Reward system

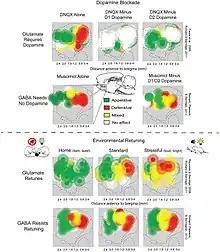
Tuning of appetitive and defensive reactions in the nucleus accumbens shell (above). AMPA blockade requires D1 function in order to produce motivated behaviors, regardless of valence, and D2 function to produce defensive behaviors. GABA agonism, on the other hand, does not requires dopamine receptor function (below). The expansion of the anatomical regions that produce defensive behaviors under stress, and appetitive behaviors in the home environment produced by AMPA antagonism. This flexibility is less evident with GABA agonism.

Incentive salience is the "wanting" or "desire" attribute, which includes a motivational component, that is assigned to a rewarding stimulus by the nucleus accumbens shell (NAcc shell). The degree of dopamine neurotransmission into the NAcc shell from the mesolimbic pathway is highly correlated with the magnitude of incentive salience for rewarding stimuli.